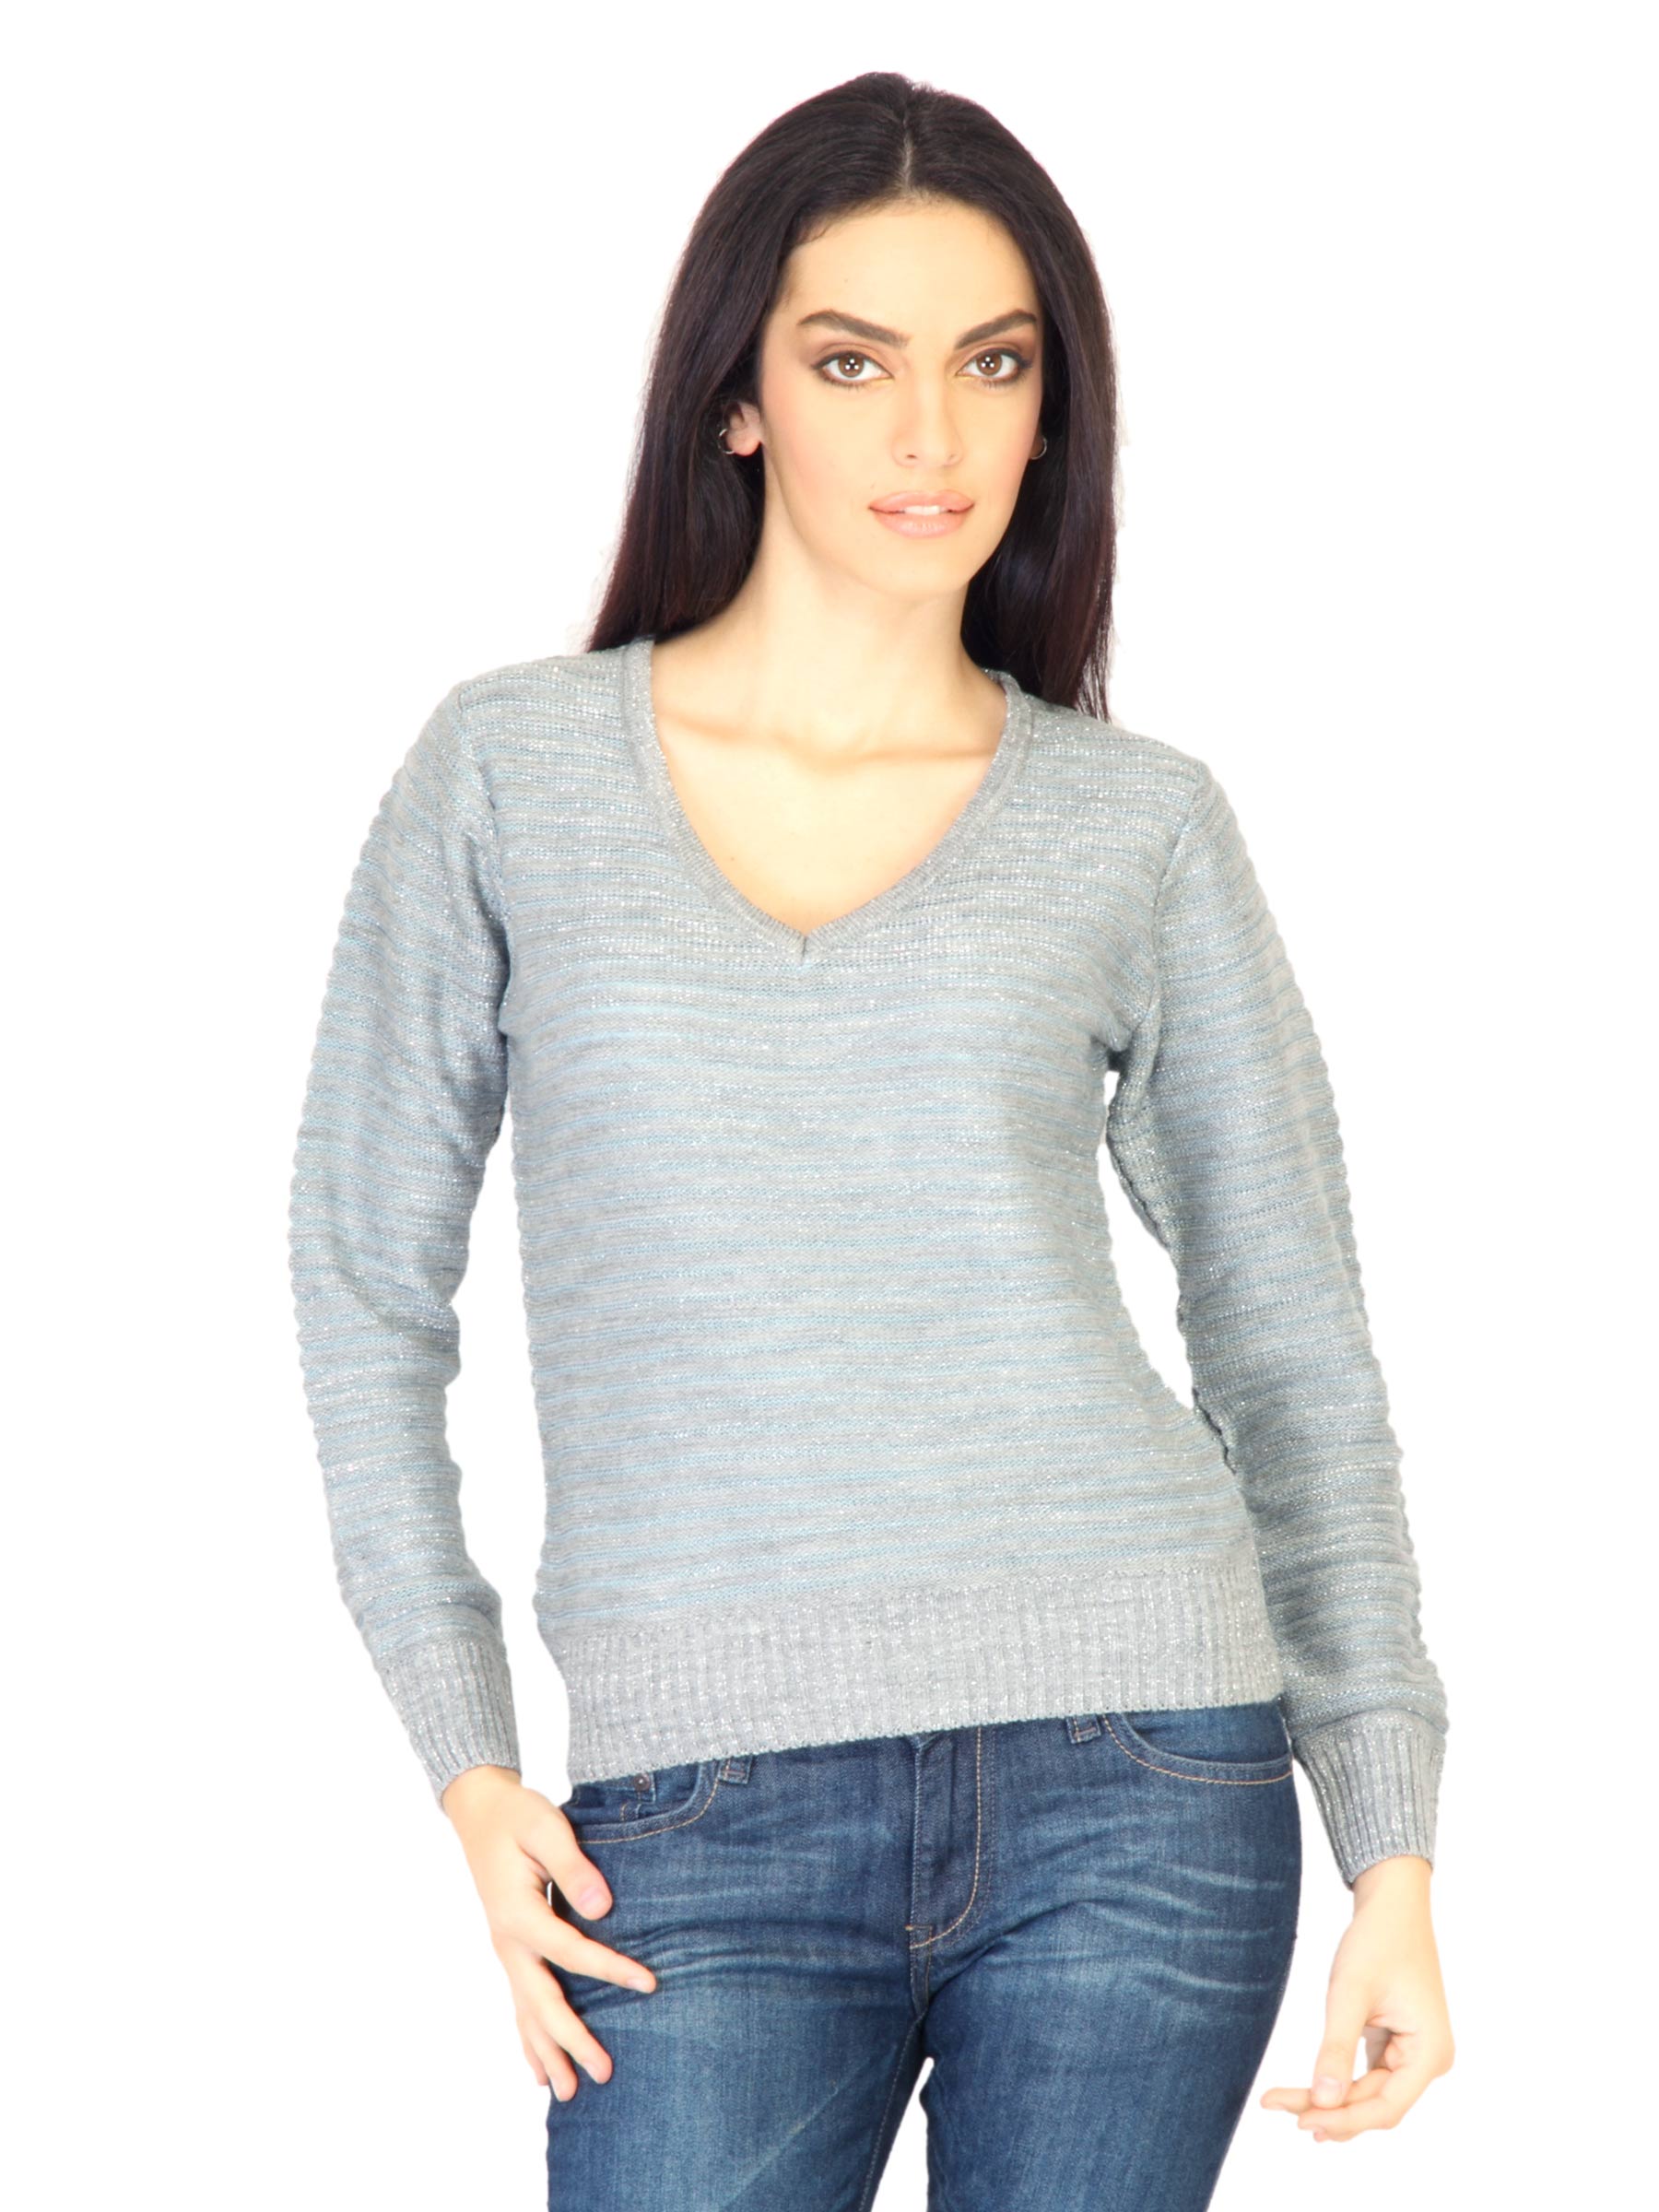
Jealous 21 Women Stripes Grey Tops
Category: Apparel / Topwear / Tops
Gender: Women
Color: Grey
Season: Fall 2011
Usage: Casual